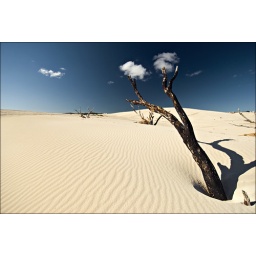
Taken in the sand dunes of lovely Dongara town, along the coral coast of Western Australia